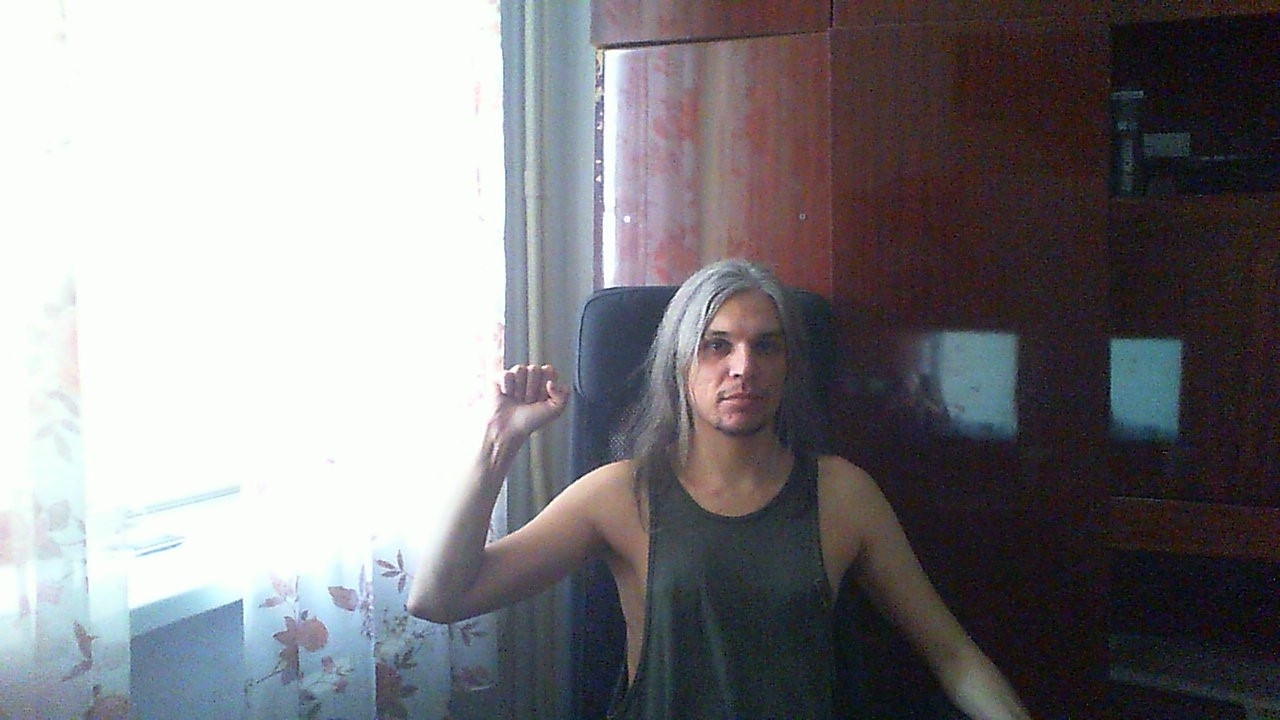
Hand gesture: fist